Paine Field

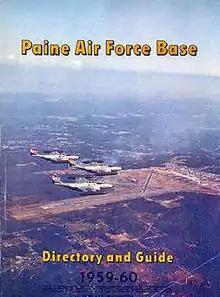
Paine AFB Directory, 1959–1960. Cover photo views the base from the northwest and showing a formation of three F-89 Scorpions overflying the airfield.

Paine Field was returned to USAF control in 1951, renamed Paine Air Force Base, and placed under the jurisdiction of the Air Defense Command (ADC). While the county relinquished most of its commercial facilities to house USAF personnel, units, and assets, the site did not have an exclusive military presence. The airfield remained a joint civil-military airport with the Air Force operating the control tower and other air traffic control facilities, while the county, in a shared-use agreement, rented commercial leasehold areas to businesses such as Alaska Airlines. The 4753rd Air Base Squadron (later re-designated the 86th Air Base Squadron) was activated on the new Air Force base on February 1, 1952, as a placeholder unit.